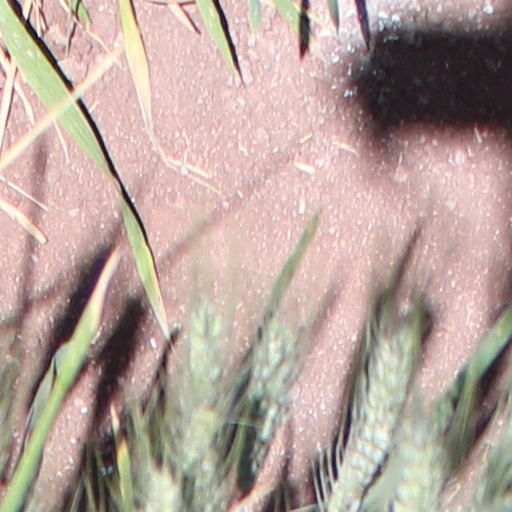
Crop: wheat